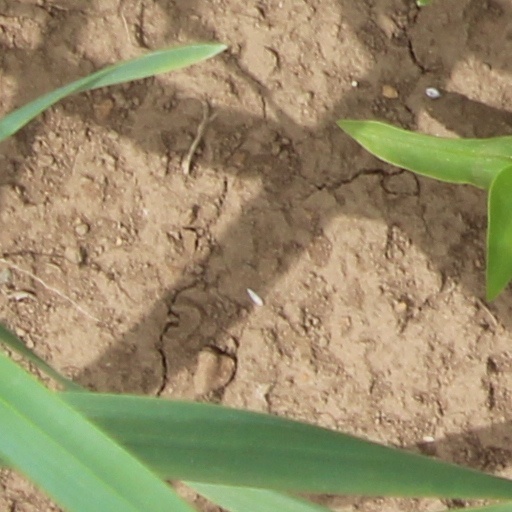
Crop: wheat